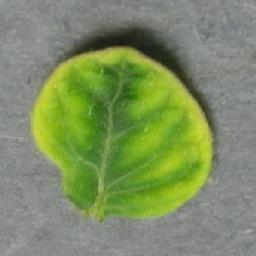
Label: Tomato___Tomato_Yellow_Leaf_Curl_Virus